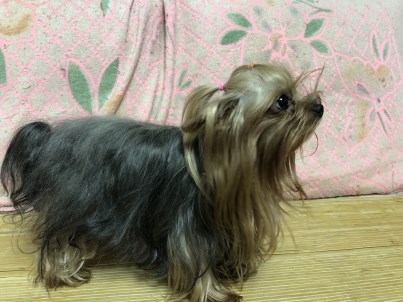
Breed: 340-n000120-Yorkshire_terrier